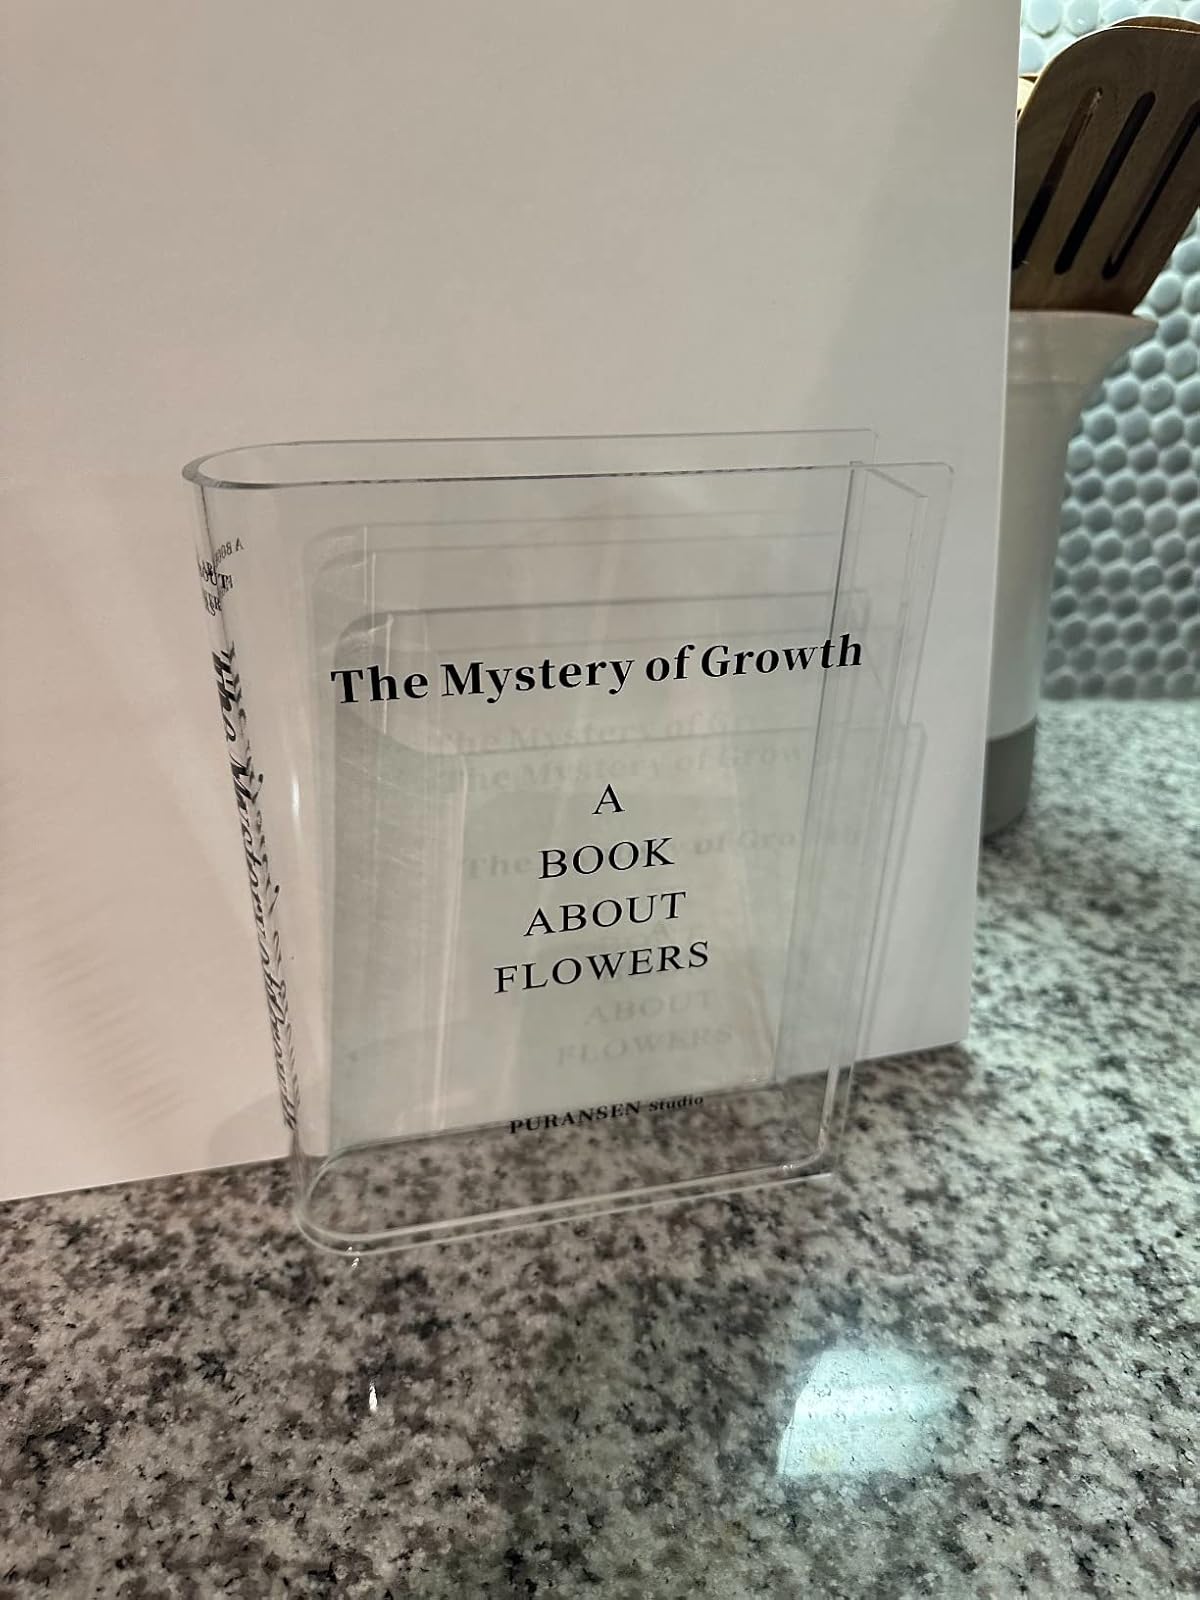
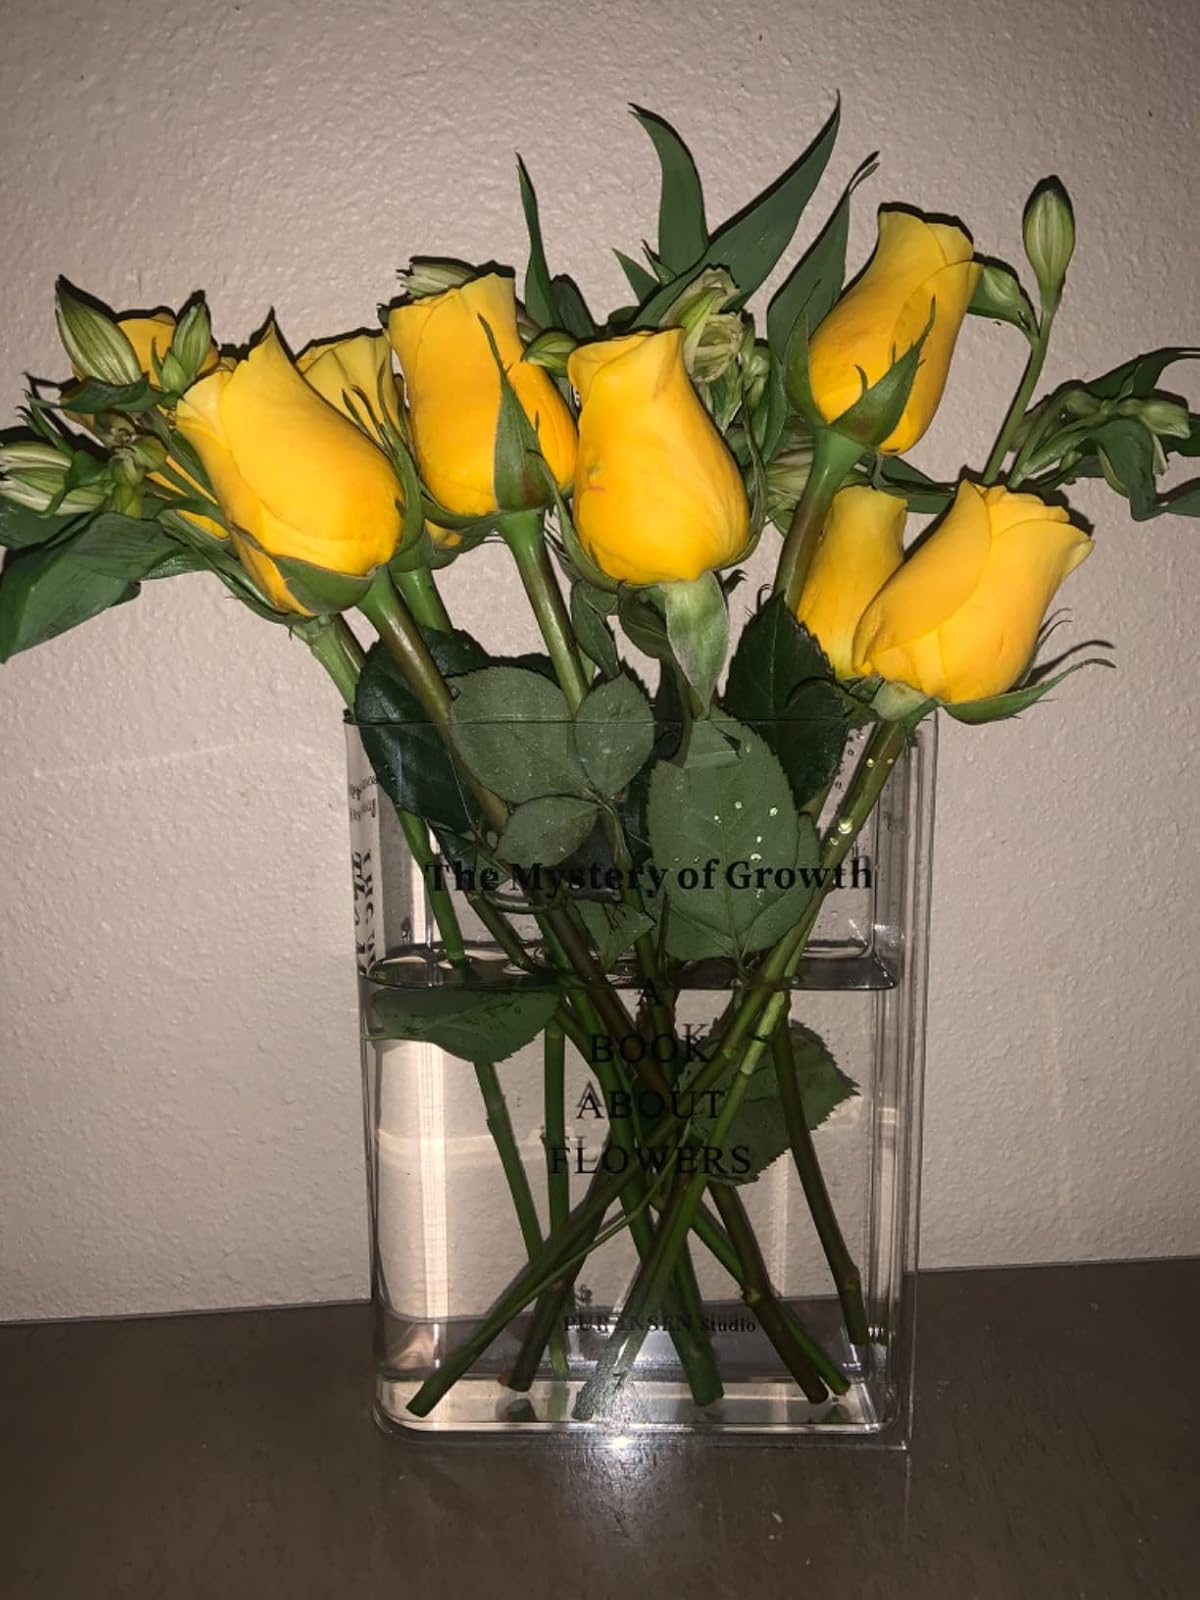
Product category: vase
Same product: yes